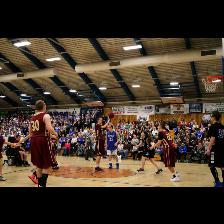
Label: Human